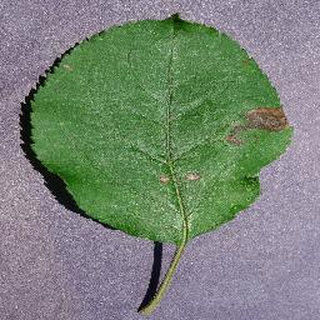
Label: apple_black_rot